Wildomar, California

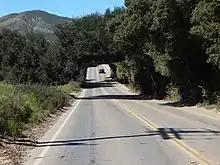
Bundy Canyon Road

In the summer of 1880 when, looking down from the peak of Mt. Baldy, Franklin Heald of Pasadena first noticed Lake Elsinore, then known as "La Laguna". A few months later, in October, Frank Kimbal of San Diego signed an agreement with the Atchison, Topeka and Santa Fe Railroad to build a rail line past the lake from San Diego to Barstow, then known as Waterman.